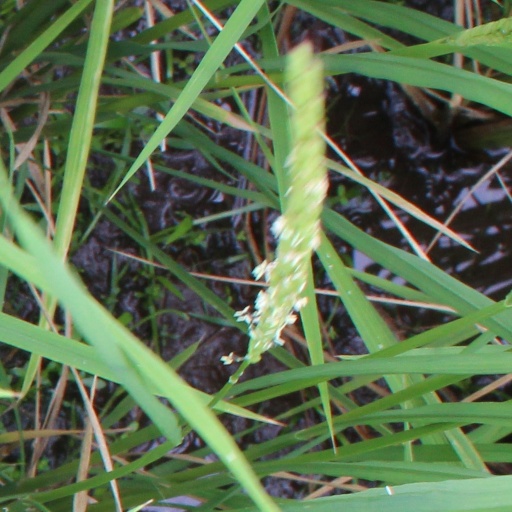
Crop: rice